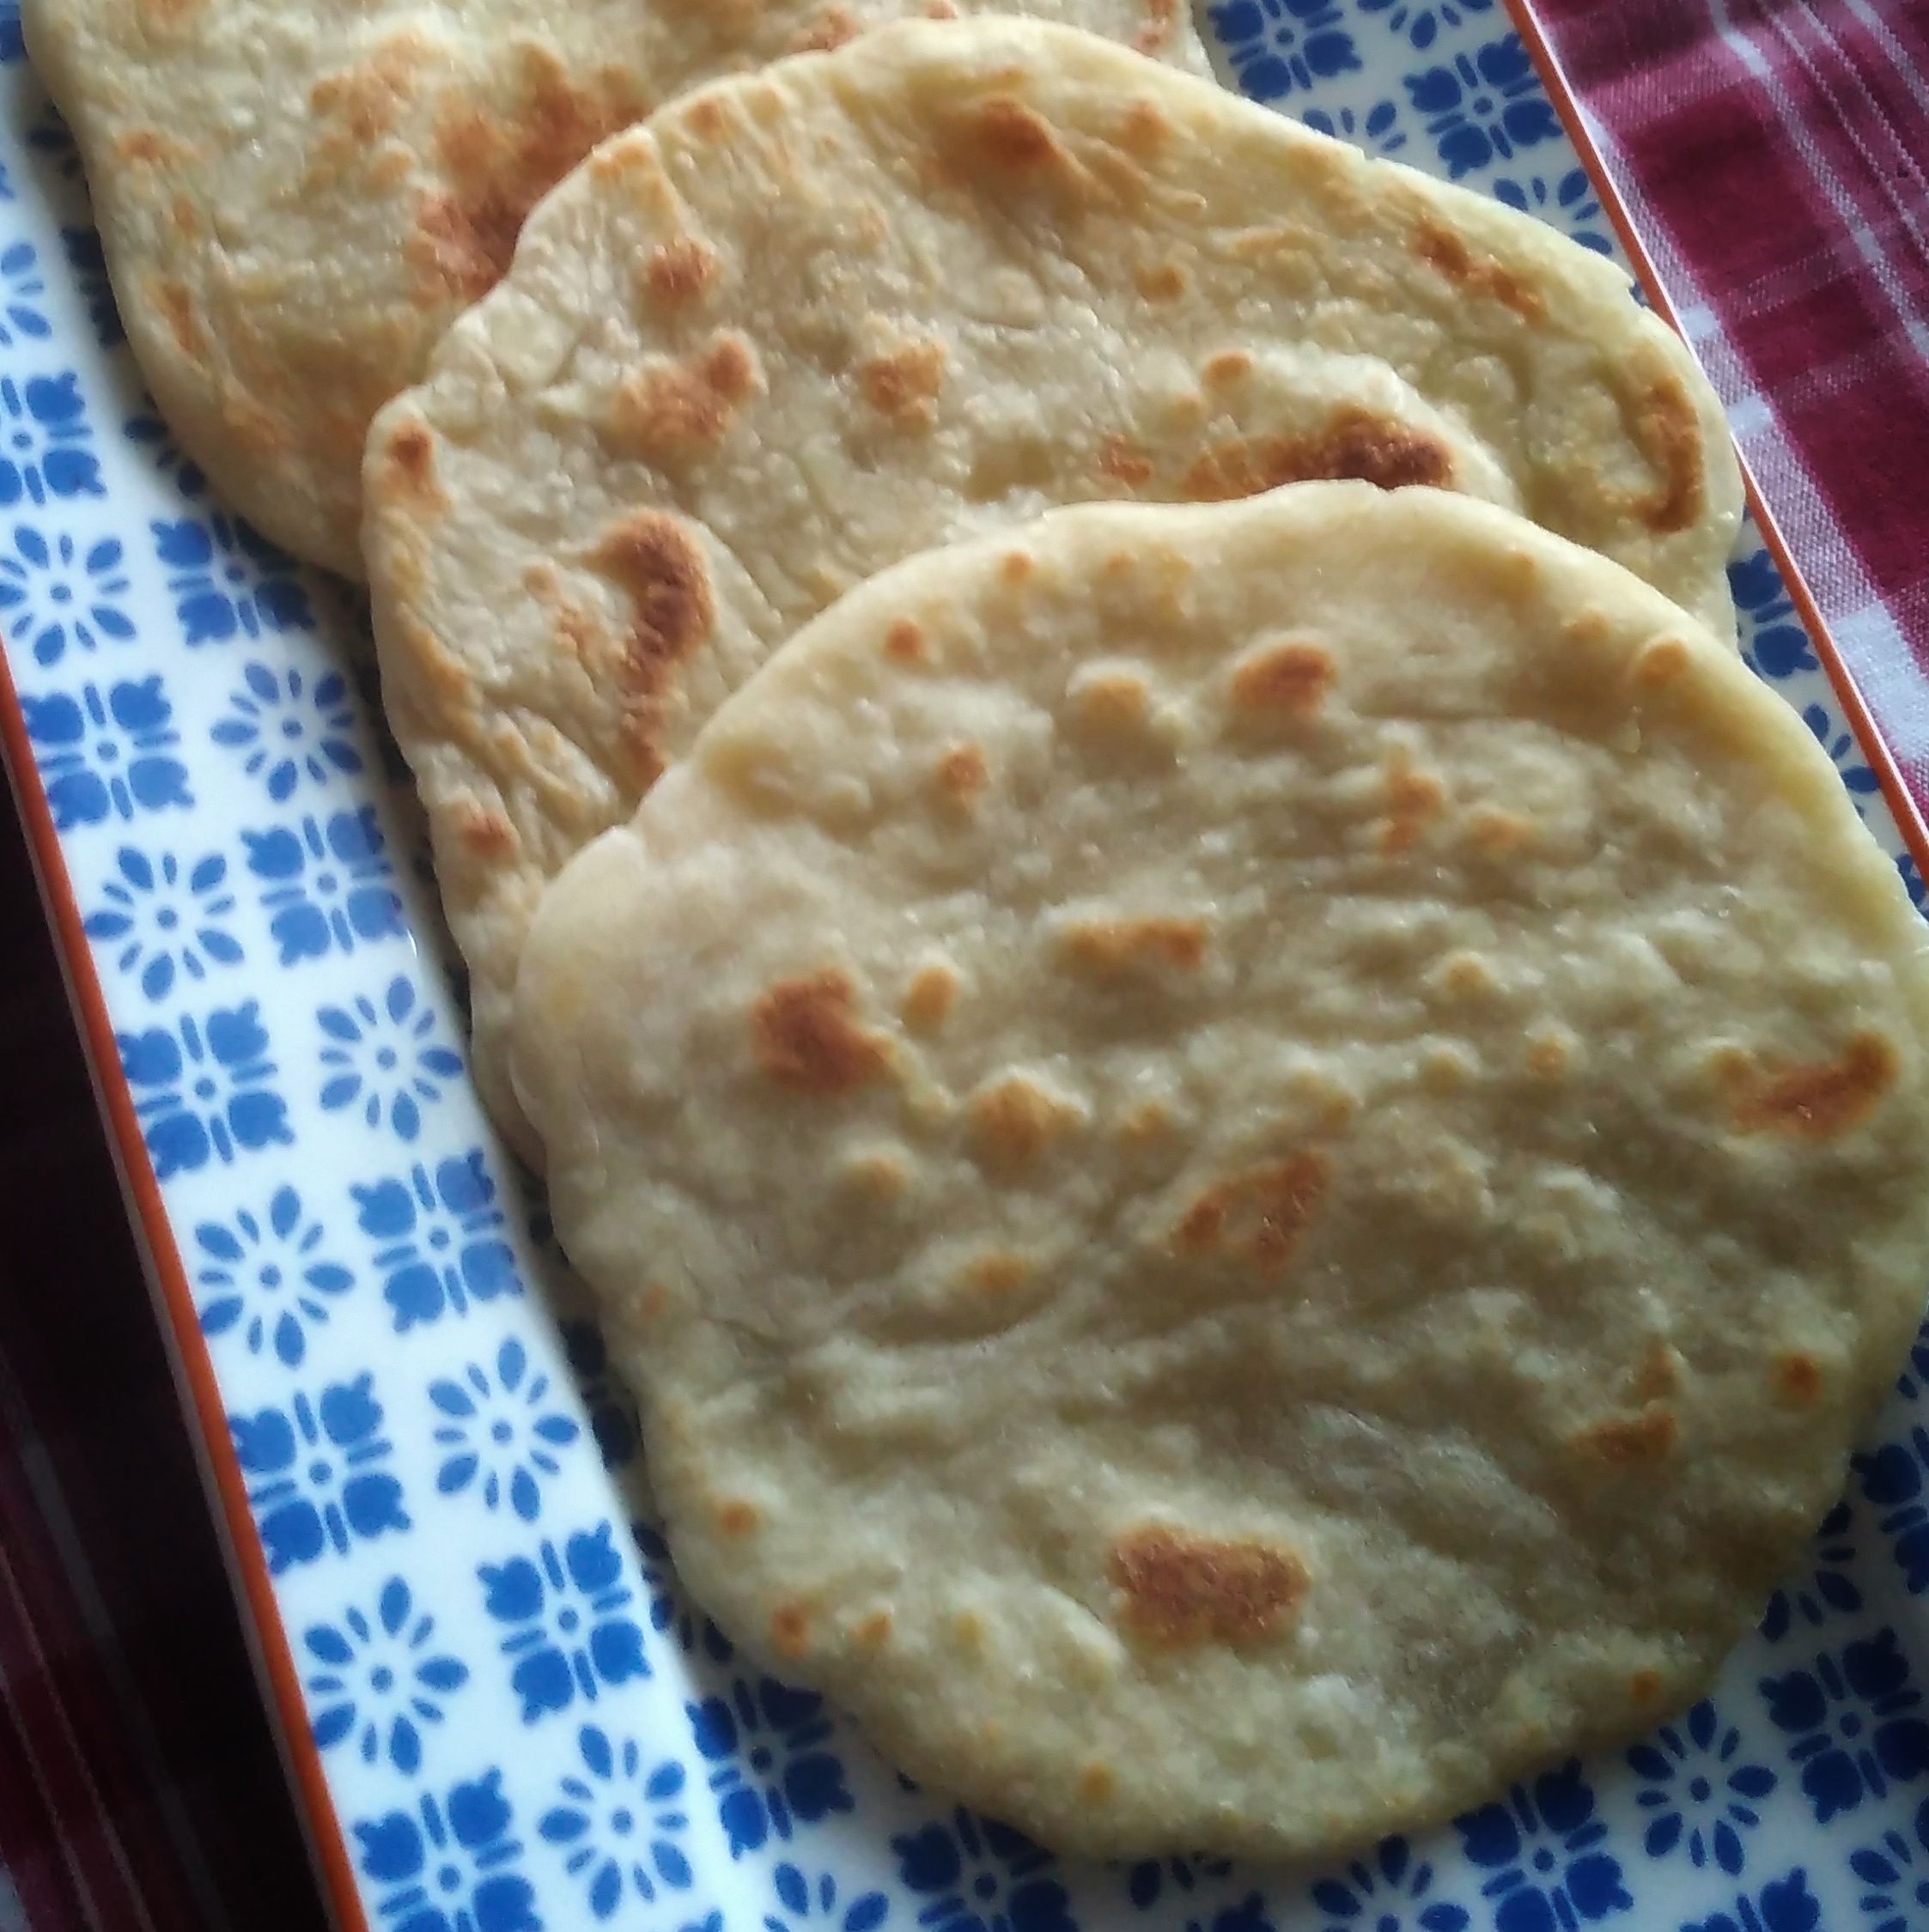
Dish: chapati